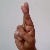
The image shows a hand gesture representing the letter 'R' in Indian Sign Language.